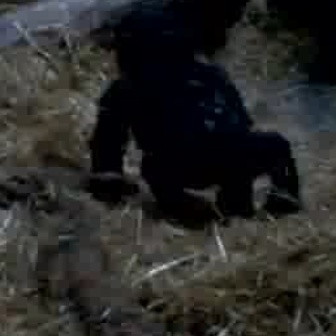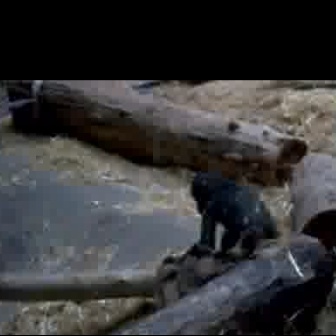
  Please identify the target specified by the bounding box [81,11,302,232] in the first image and locate it in the second image. Return the coordinates in [x_min,y_min,x_max,y_max] format.
Answer: [187,172,283,268]